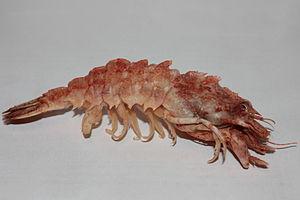
Les Crangonidae forment une famille regroupant plusieurs espèces de crustacés décapodes. Elle a été créée en 1825 par Adrian Hardy Haworth.
Le genre Sclerocrangon regroupe différentes espèces de crevettes.